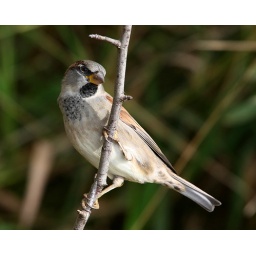
This male house sparrow (&lt;i&gt;Passer domesticus&lt;/i&gt;) found a nice perch under some Autumn sunshine.